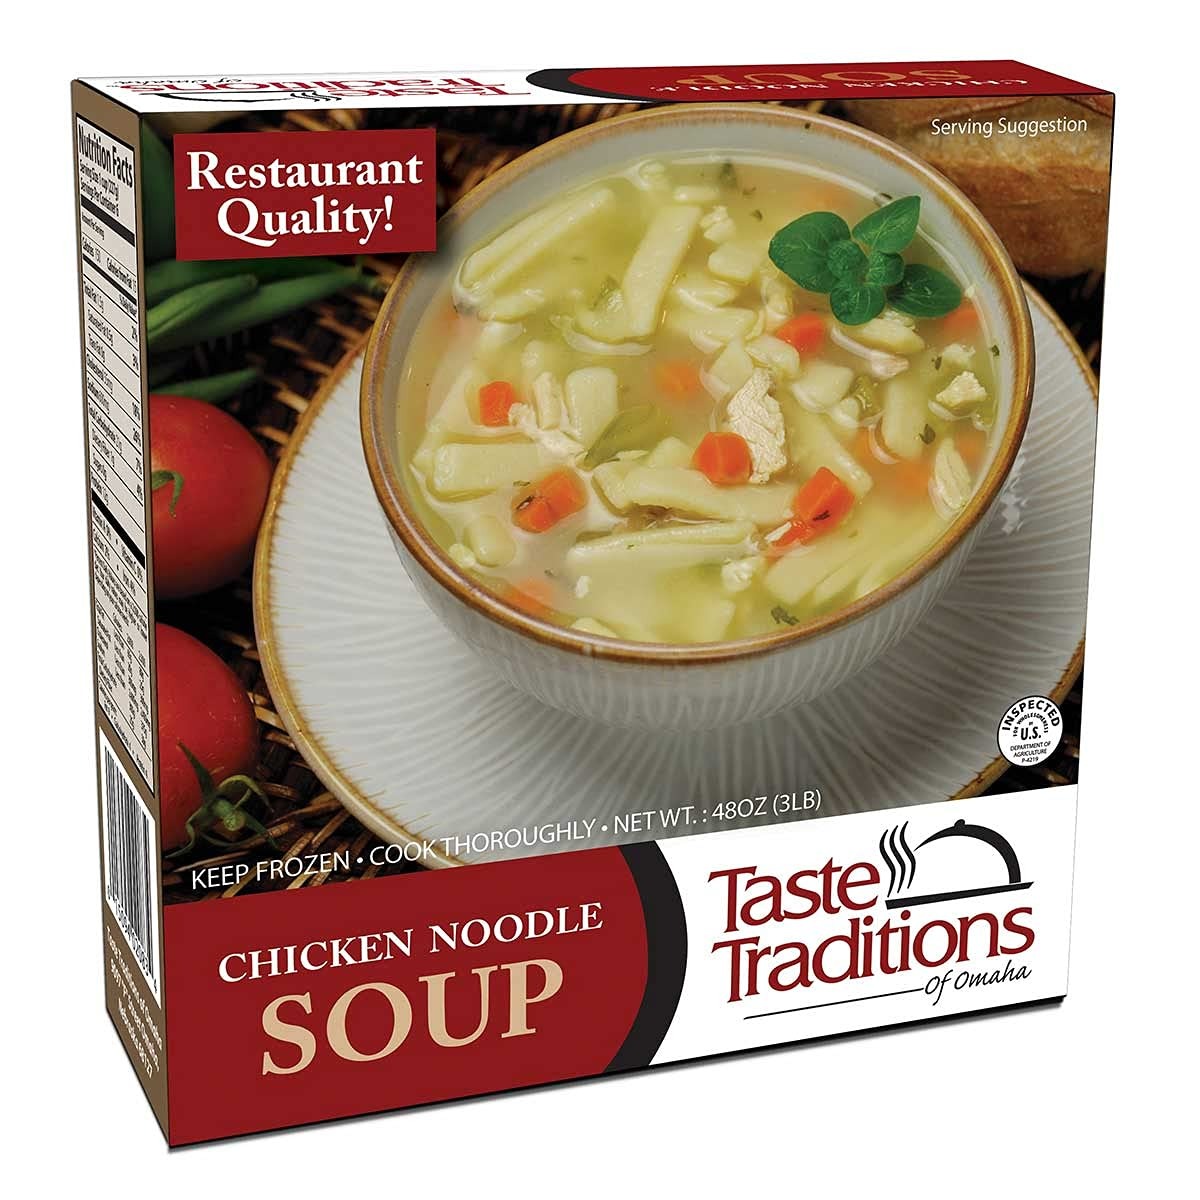
Item Name: Taste Traditions Chicken Noodle Soup, 3 Pound -- 6 per case.
Bullet Point: Ships frozen, CANNOT be cancelled after being processed.
Product Description: Taste Traditions Chicken Noodle Soup, 3 Pound -- 6 per case.
Value: 6.0
Unit: Count

Price: 98.42